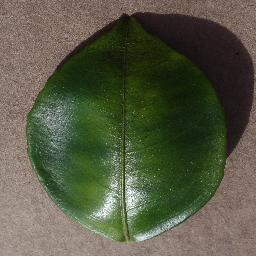
Label: Orange___Haunglongbing_(Citrus_greening)